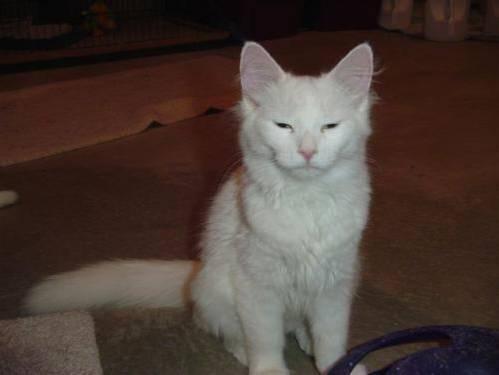
cat